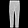
Label: Trouser